Patton Ki Bazi

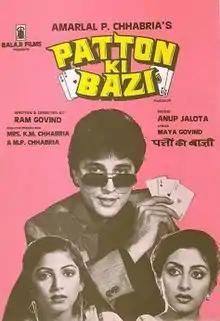
Promotional Poster

Patton Ki Bazi is a 1986 Indian Hindi-language film directed by Ram Govind for Balaji Films, starring Rajan Sippy, Khushboo, Swapna and Gulshan Grover.